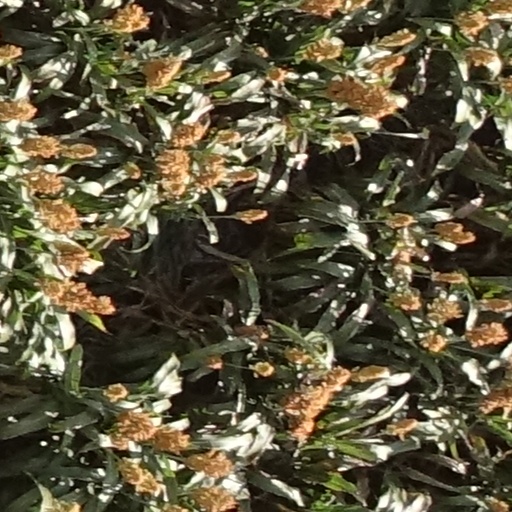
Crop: sorghum